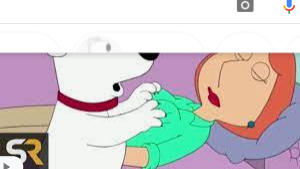
Portrait style: Cartoon Portrait